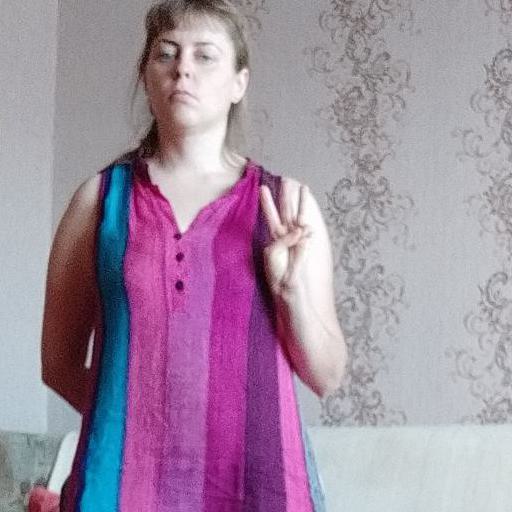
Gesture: three